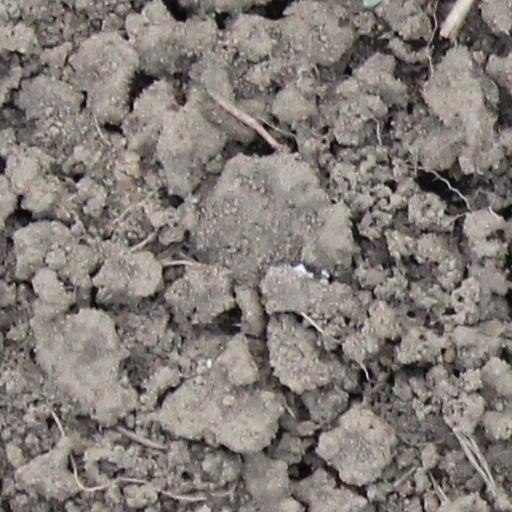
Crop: wheat